Capital punishment in Australia

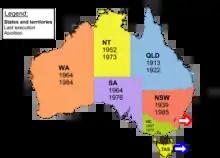
Map featuring the year of the last execution and the year of abolition.

Capital punishment in Australia has been abolished in all jurisdictions since 1985. Queensland abolished the death penalty in 1922. Tasmania did the same in 1968. The Commonwealth abolished the death penalty in 1973, with application also in the Australian Capital Territory and the Northern Territory. Victoria did so in 1975, South Australia in 1976, and Western Australia in 1984. New South Wales abolished the death penalty for murder in 1955, and for all crimes in 1985. In 2010, the Commonwealth Parliament passed legislation prohibiting the re-establishment of capital punishment by any state or territory. Australian law prohibits the extradition or deportation of a prisoner to another jurisdiction if they could be sentenced to death for any crime.